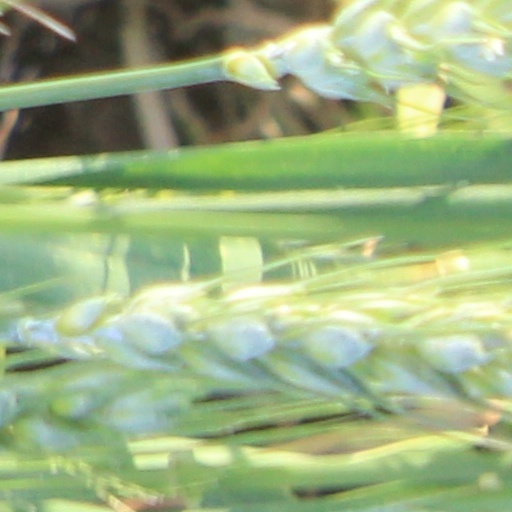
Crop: wheat